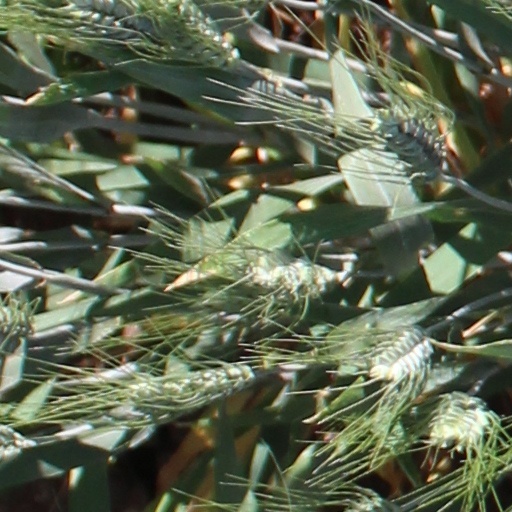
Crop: wheat